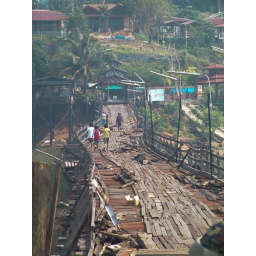
Thailand's longest wooden bridge under repair